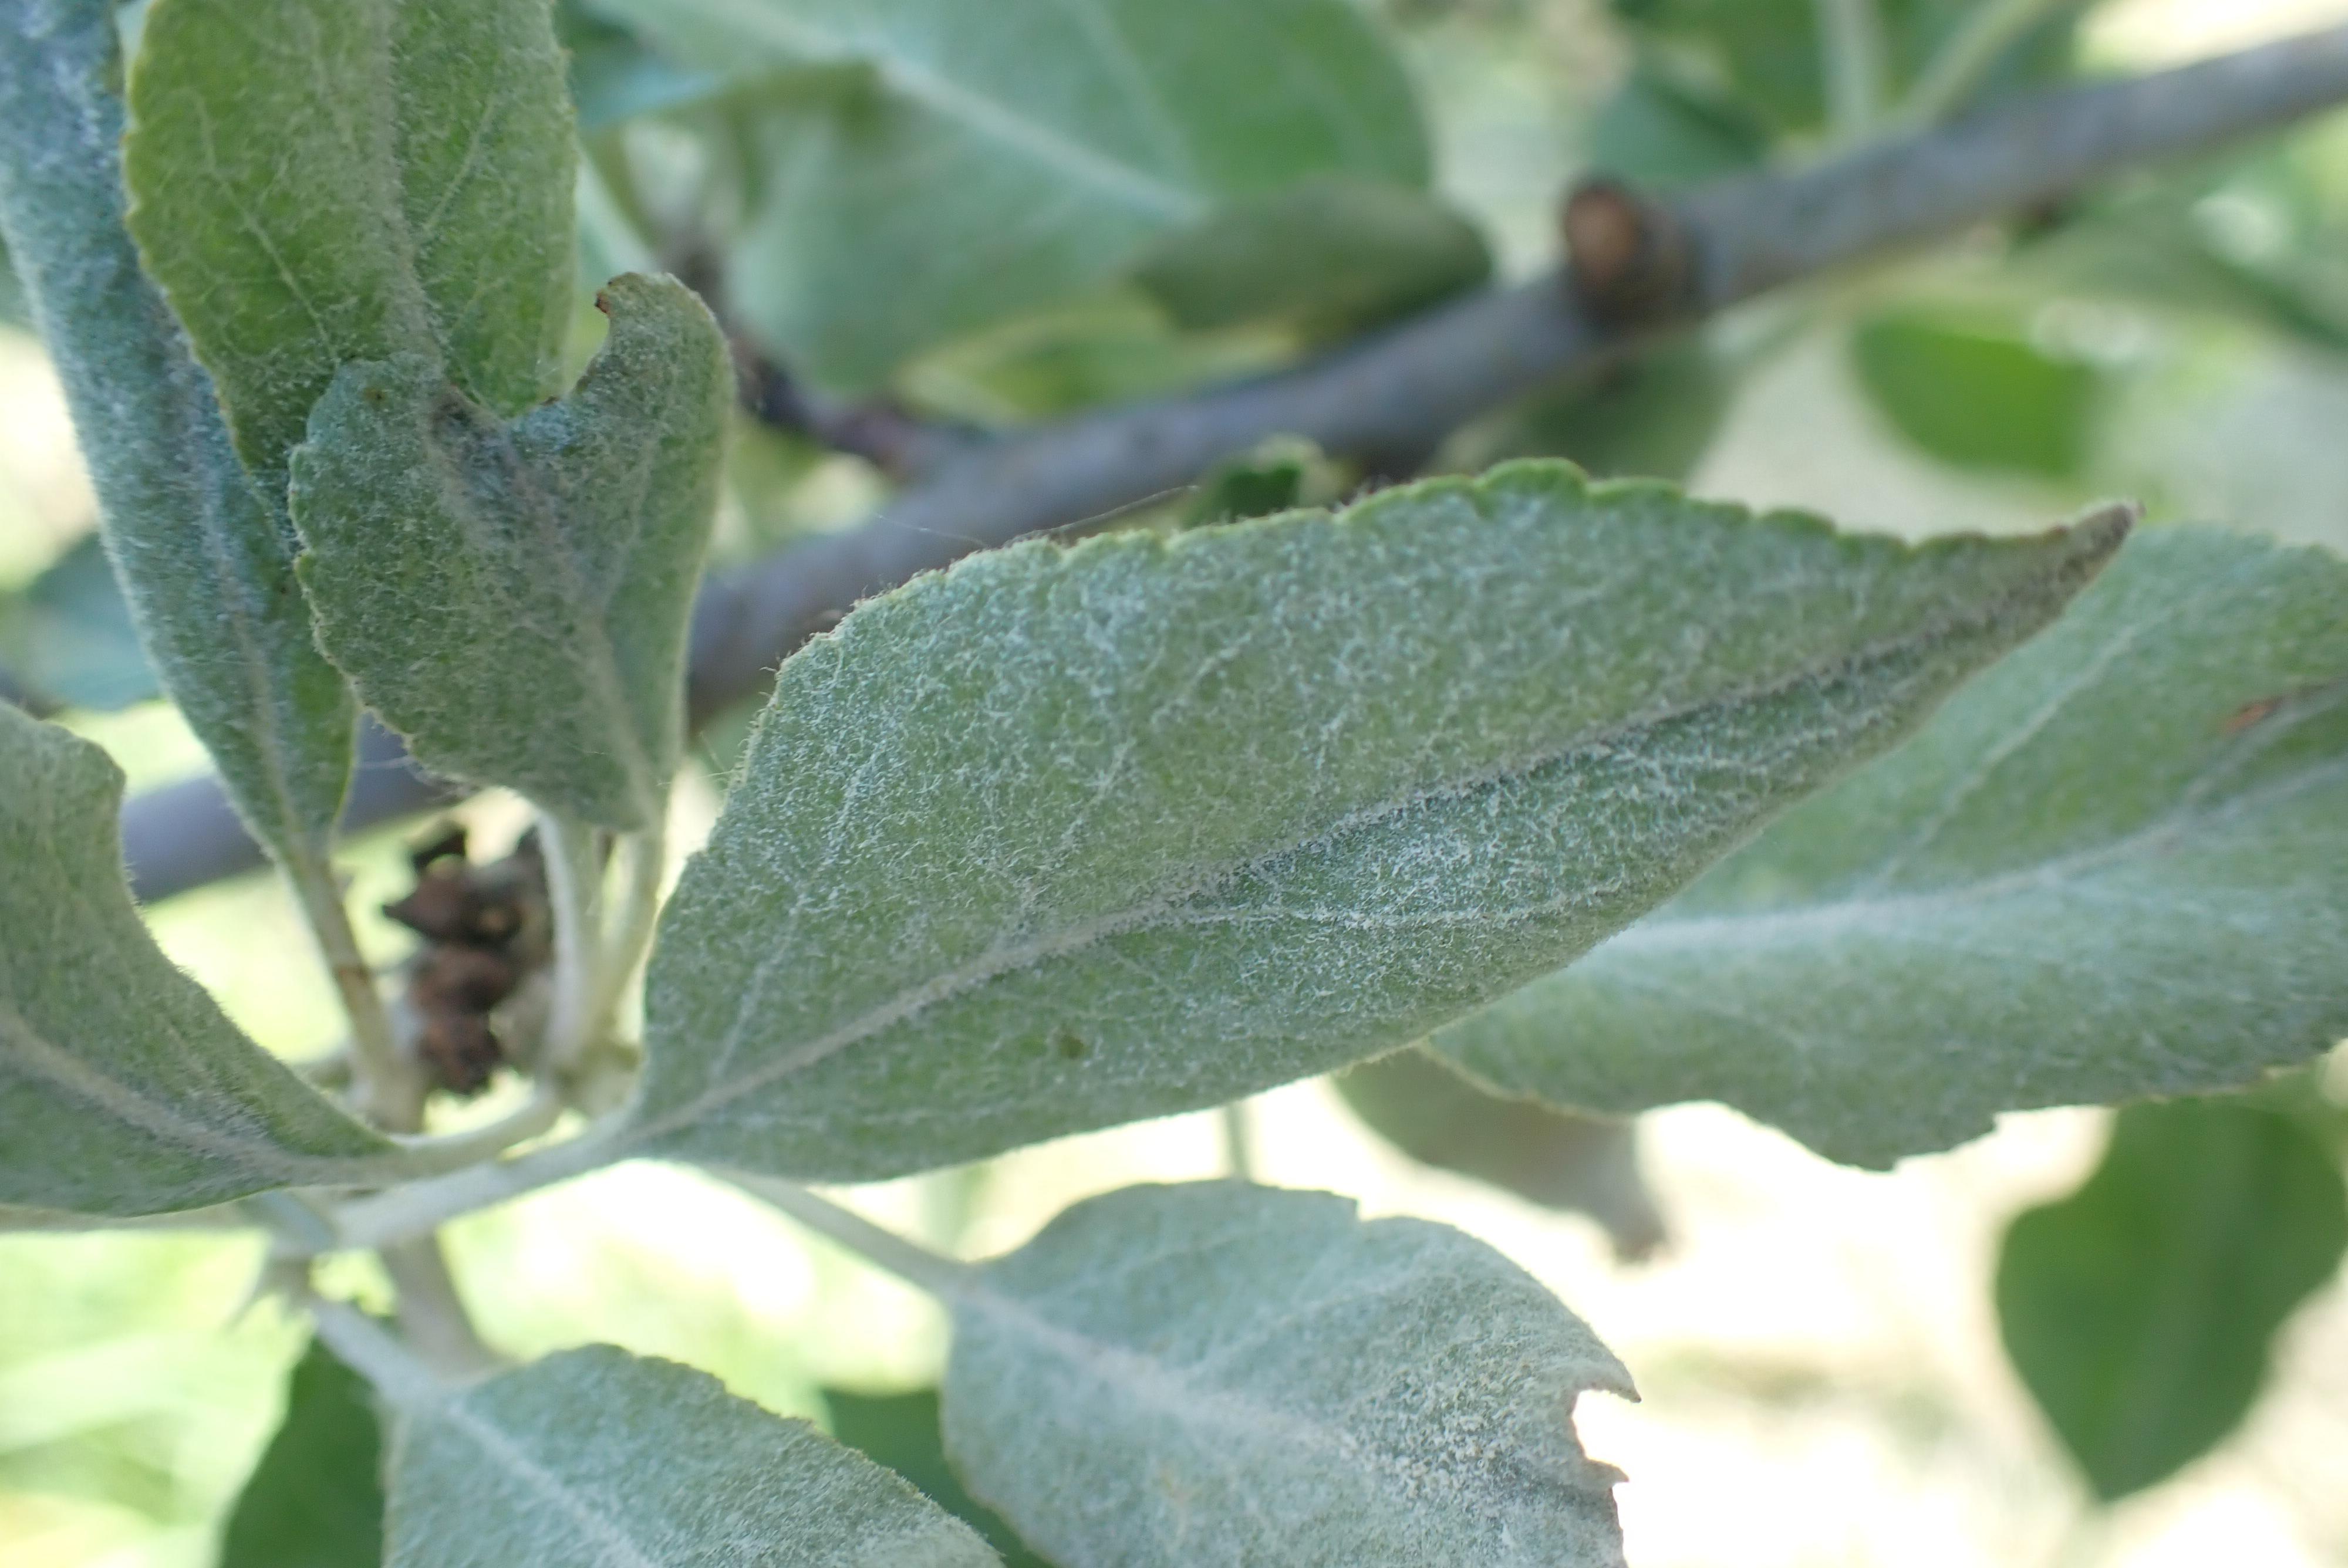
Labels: powdery_mildew